Morse Dry Dock and Repair Company

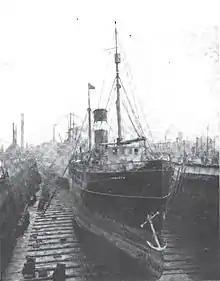
Two steamers in the Morse dry dock, circa 1919-1920

In spite of this setback, Edward P. Morse had no intention of quitting the business. With the assistance of a financier, Daniel J. Leary, Morse was able to repurchase his own plant and equipment at the trustee's sale, which he subsequently reincorporated for the sum of $600,000 in August 1904 as the Morse Dry Dock and Repair Company.